Thrumster railway station

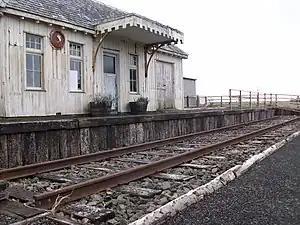
Outside shot of Thrumster station

Thrumster was a railway station located at Thrumster, Highland, Scotland between Wick and Lybster. The station building can still be seen alongside the main road in Thrumster.